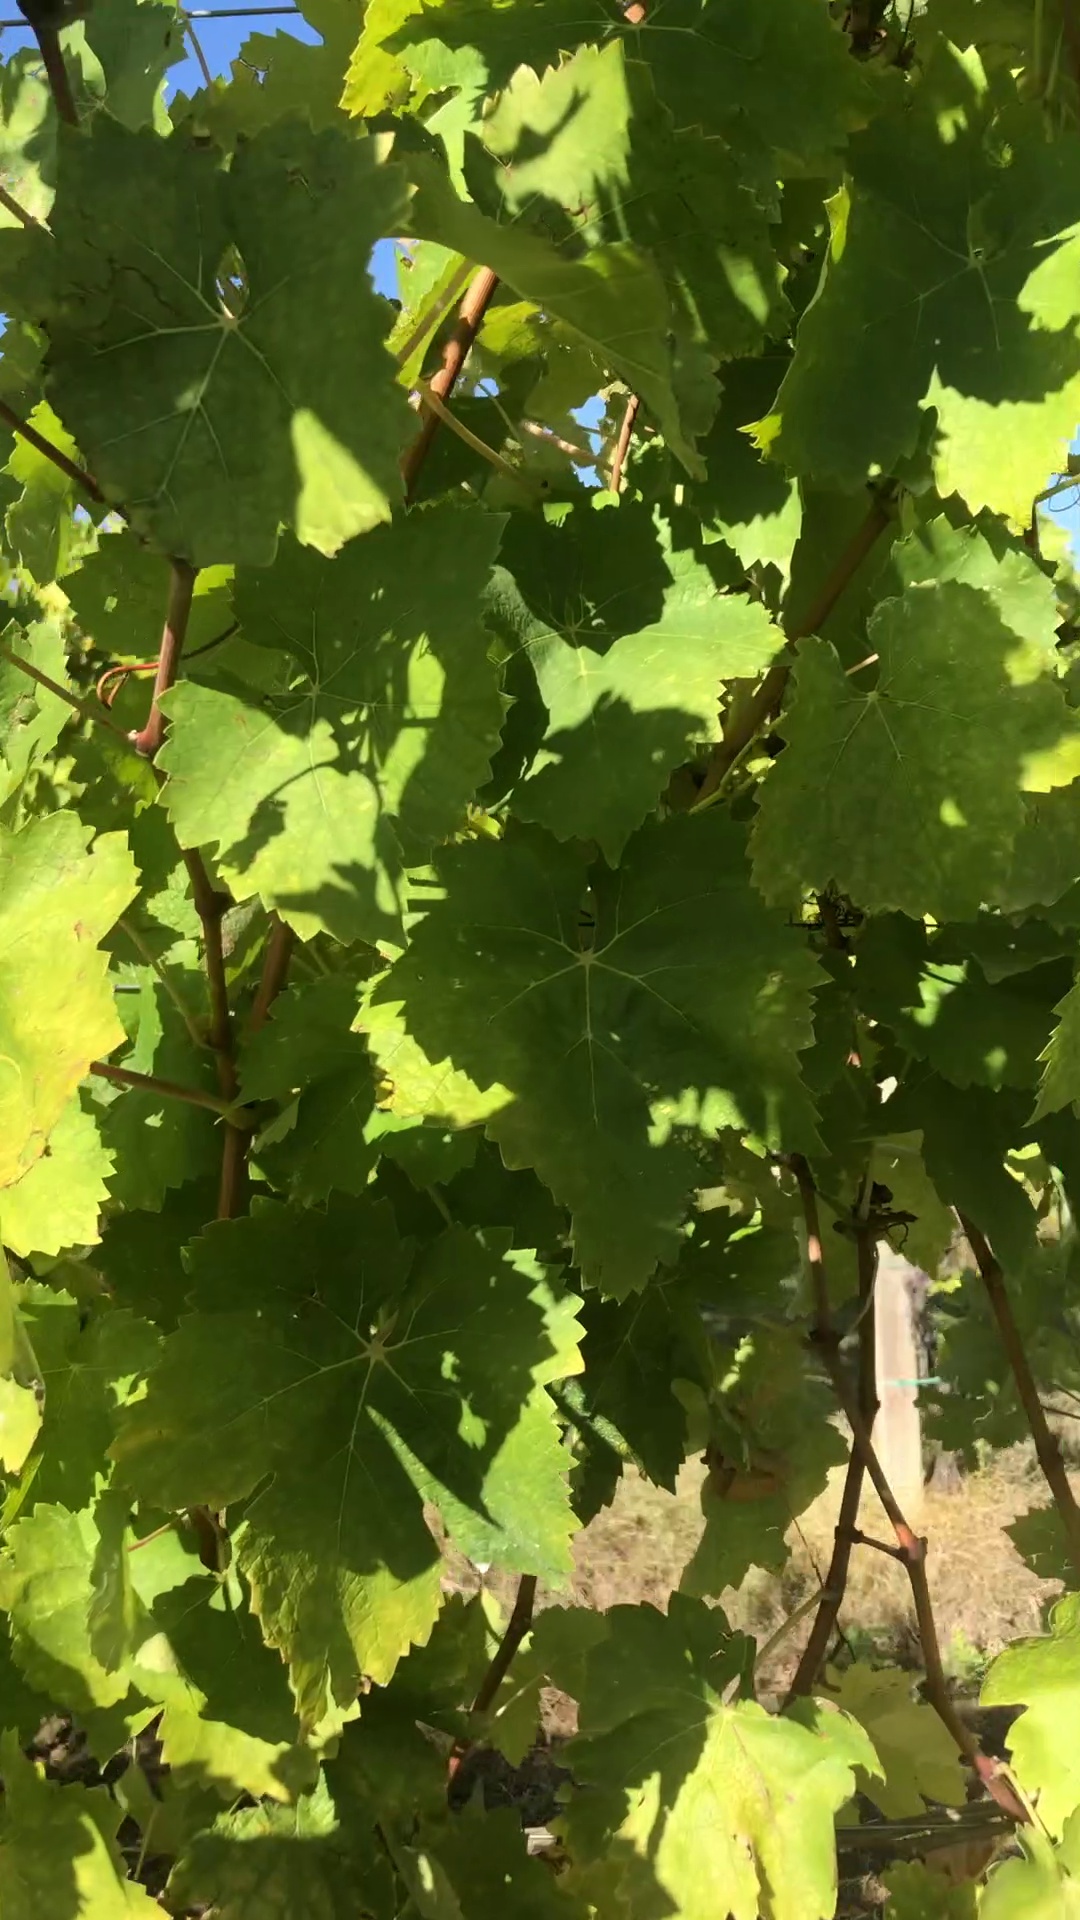
Label: healthy